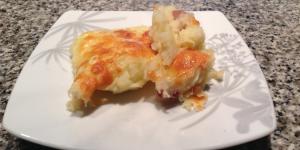
pure de papa gratinado con queso y pancetta